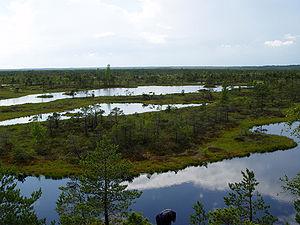
Le parc national de Ķemeri est un parc national situé en Lettonie. Il est notamment connu pour ses forêts et tourbières.